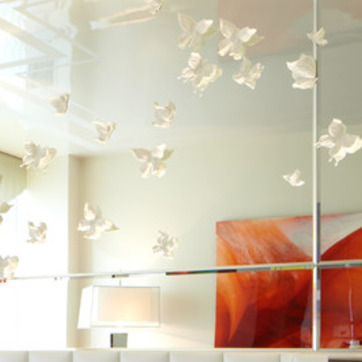
Material: mirror